Question: Please indicate a possible affordance area of the drink_with_bottle that can be used for sucking
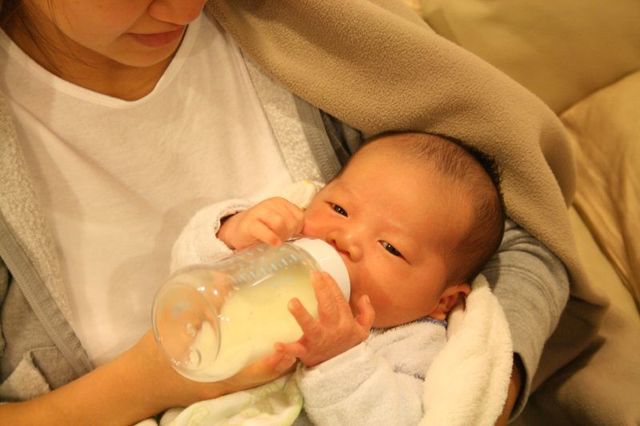
Answer: [151.5, 233, 348.5, 374]